Boonah, Queensland

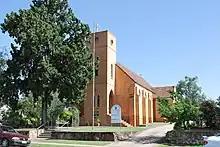
Christ Church Anglican, 2008

The Fassifern railway line (Queensland's first branch railway line) opened from Ipswich to Harrisville on 10 July 1882. On 12 September 1887 the line was extended to Dugundan with Boonah being served by Boonah railway station in Yeates Avenue. The line closed in June 1964. There is a memorial to the railway line in Yeates Avenue at the back of the Commercial Hotel. The town takes its name from the railway station and is an Aboriginal word referring ether to the Bloodwood tree ("Eucalyptus Corymbosa") or the Brigalow tree ("Acacia harpadhylla").